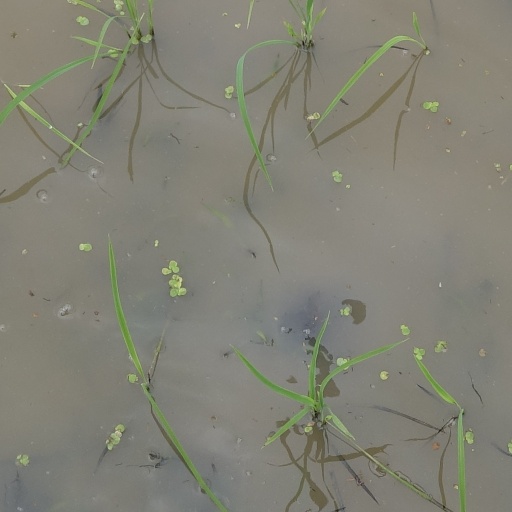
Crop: rice